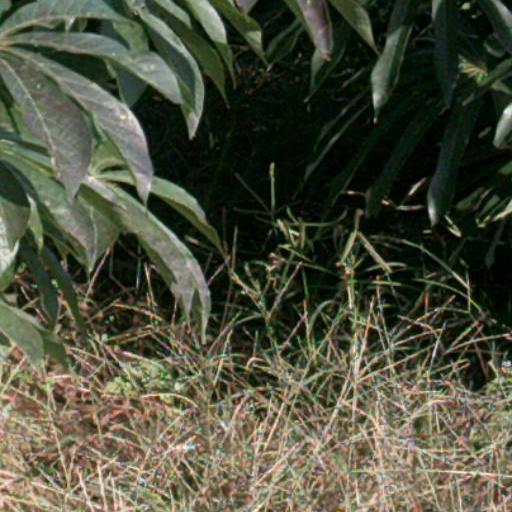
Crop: cassava